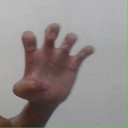
अक्षर: झ